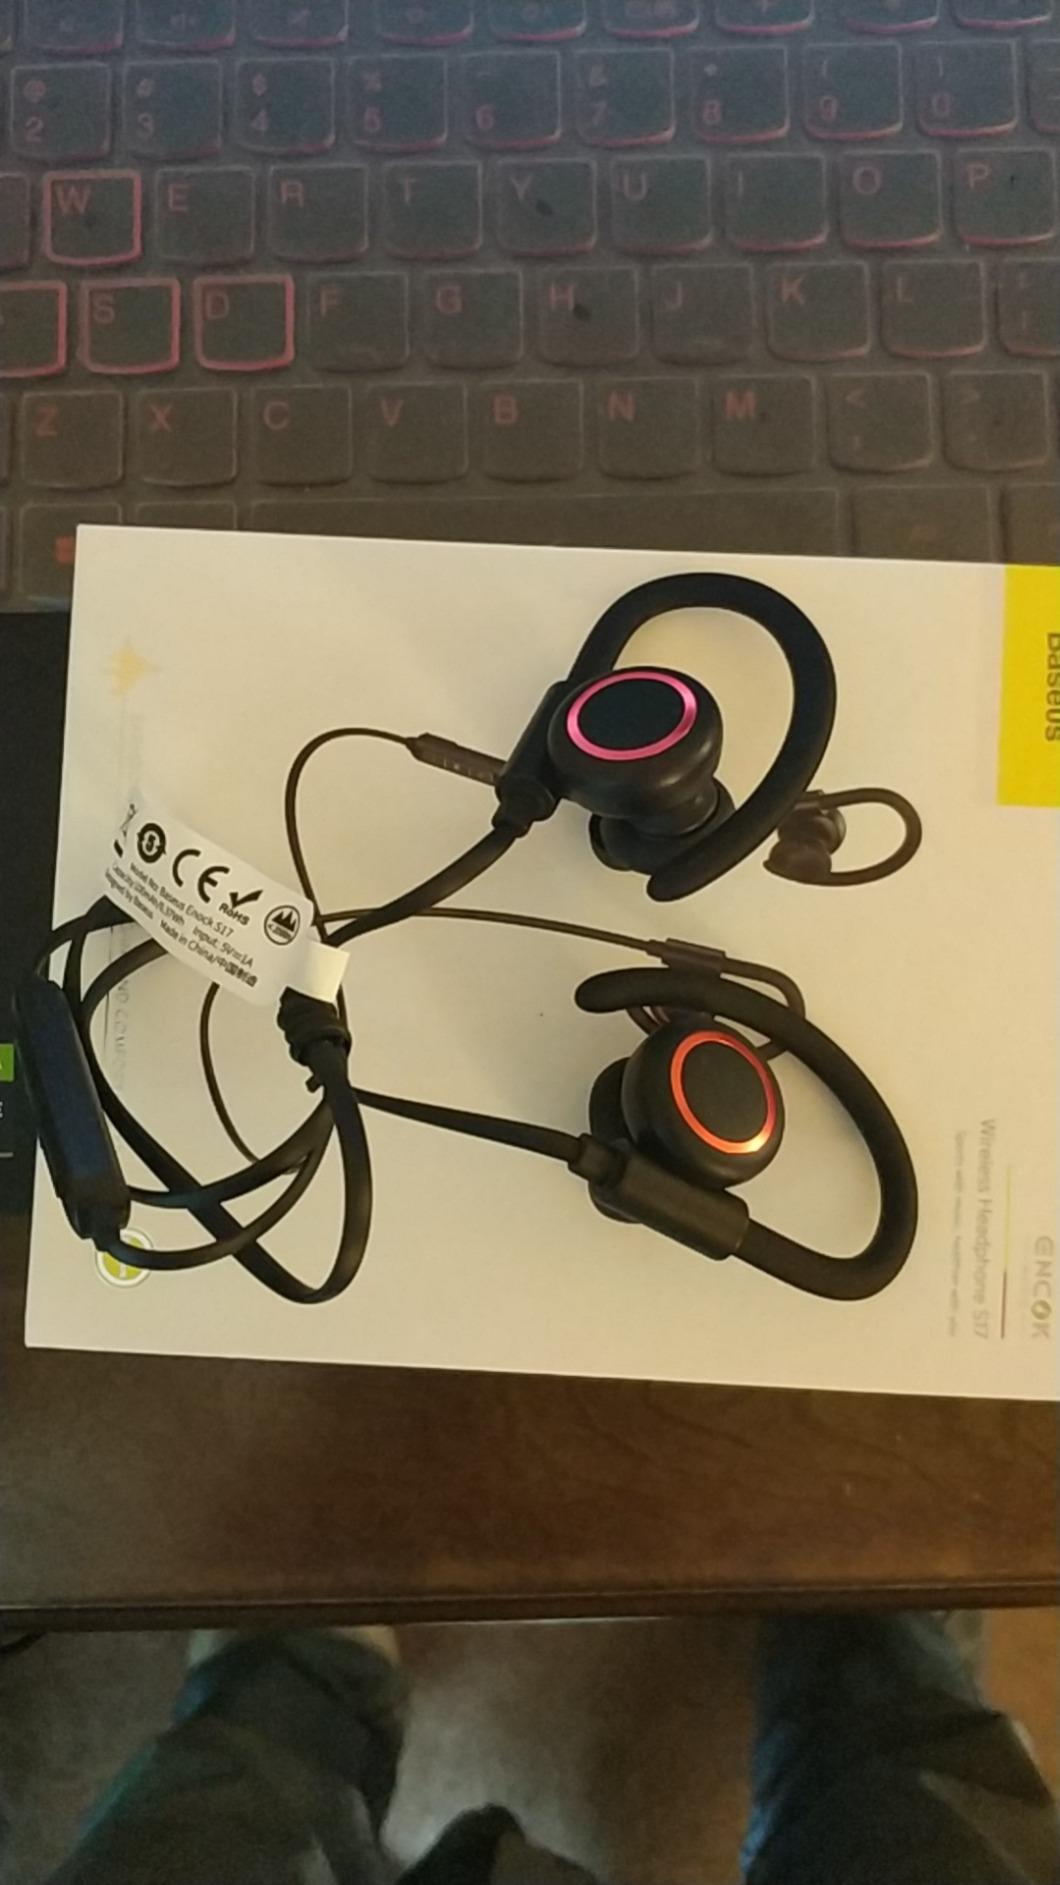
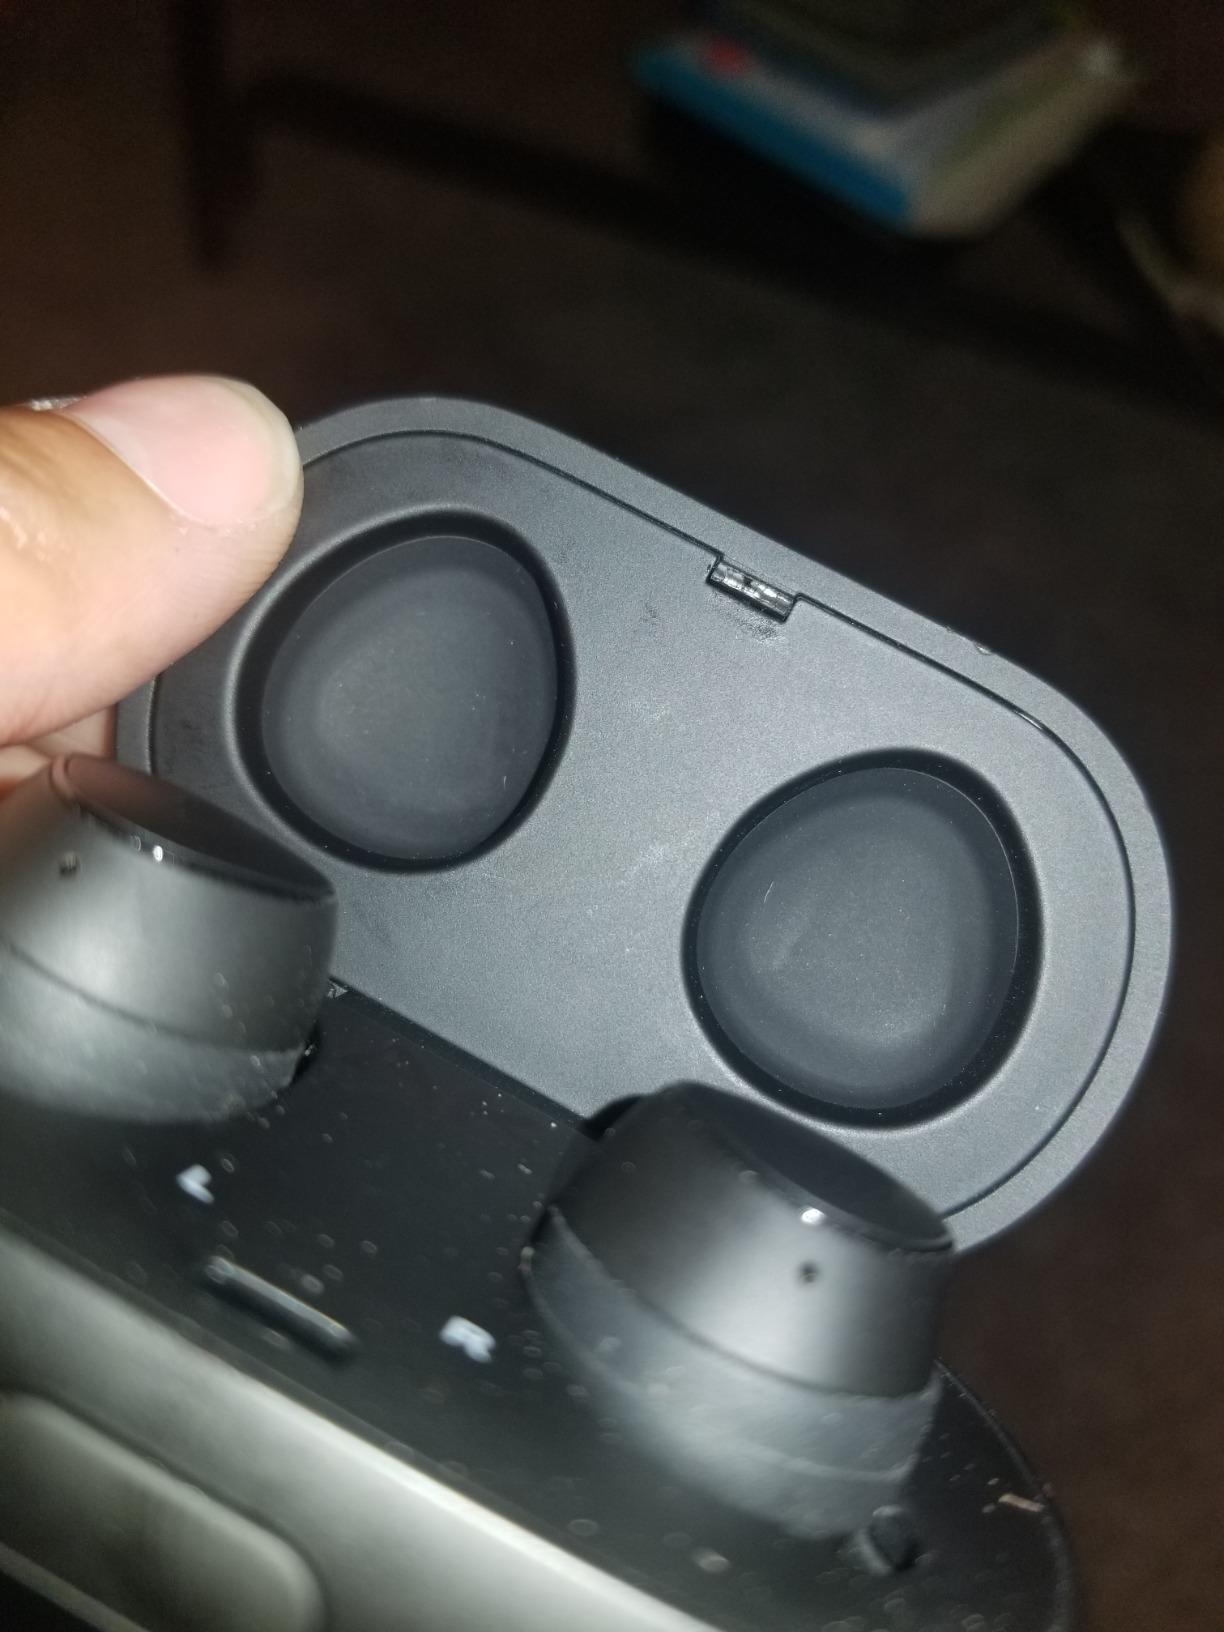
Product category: earbuds
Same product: no